Albaicín

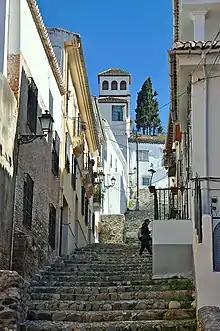
A typical street in the Albaicín

In 1492, after years of military campaigns, Granada fell under the control of the Spanish monarchs Ferdinand and Isabella, completing the Christian conquest of Muslim al-Andalus. Muslims were initially granted protections and rights according to the terms of the surrender, but these rights were soon undermined. In December 1499, the Albaicín was the starting point of a Muslim rebellion throughout Granada, triggered by the forced conversion of the Muslim population to Christianity, who then became known as 'Moriscos'. After the Christian conquest, much of the Morisco population of the city was displaced to the Albaicin, where they were joined in the 16th century by emigrants from the surrounding hinterlands of the Vega valley, the Alpujarras, and the Lecrín valley. Mosques were replaced with new parish churches, particularly after 1501. These new churches were often built in a mix of Mudéjar and Renaissance styles. New civic institutions were also built in the area, such as the Royal Chancellery ("Real Chancillería"), which overlooks "Plaza Nueva", a public square expanded during the 16th century.